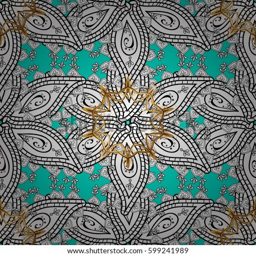
vintage seamless pattern on a blue background with golden elements .